Howard Pack

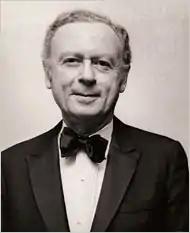

Howard Meade Pack (September 21, 1918 – December 9, 2008) was a shipping industry executive who served as the chairman and president of Seatrain Lines, an innovator in the way ships carried freight.